Sikhism

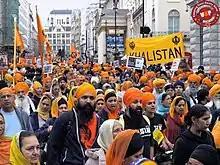
Sikhs in London protesting against the Indian government

Between March and August 1947, a series of riots, arson, plunder of Sikh and property, assassination of Sikh leaders, and killings in Jhelum districts, Rawalpindi, Attock and other places led to Tara Singh calling the situation in Punjab a "civil war", while Lord Mountbatten stated "civil war preparations were going on." The riots had triggered the early waves of migration in April, with some 20,000 people leaving northwest Punjab and moving to Patiala. In Rawalpindi, 40,000 people became homeless. The Sikh leaders made desperate petitions, but all religious communities were suffering in the political turmoil. Sikhs constituted only 4 million out of a total of 28 million in Punjab, and 6 million out of nearly 400 million in India; they did not constitute the majority, not even in a single district.